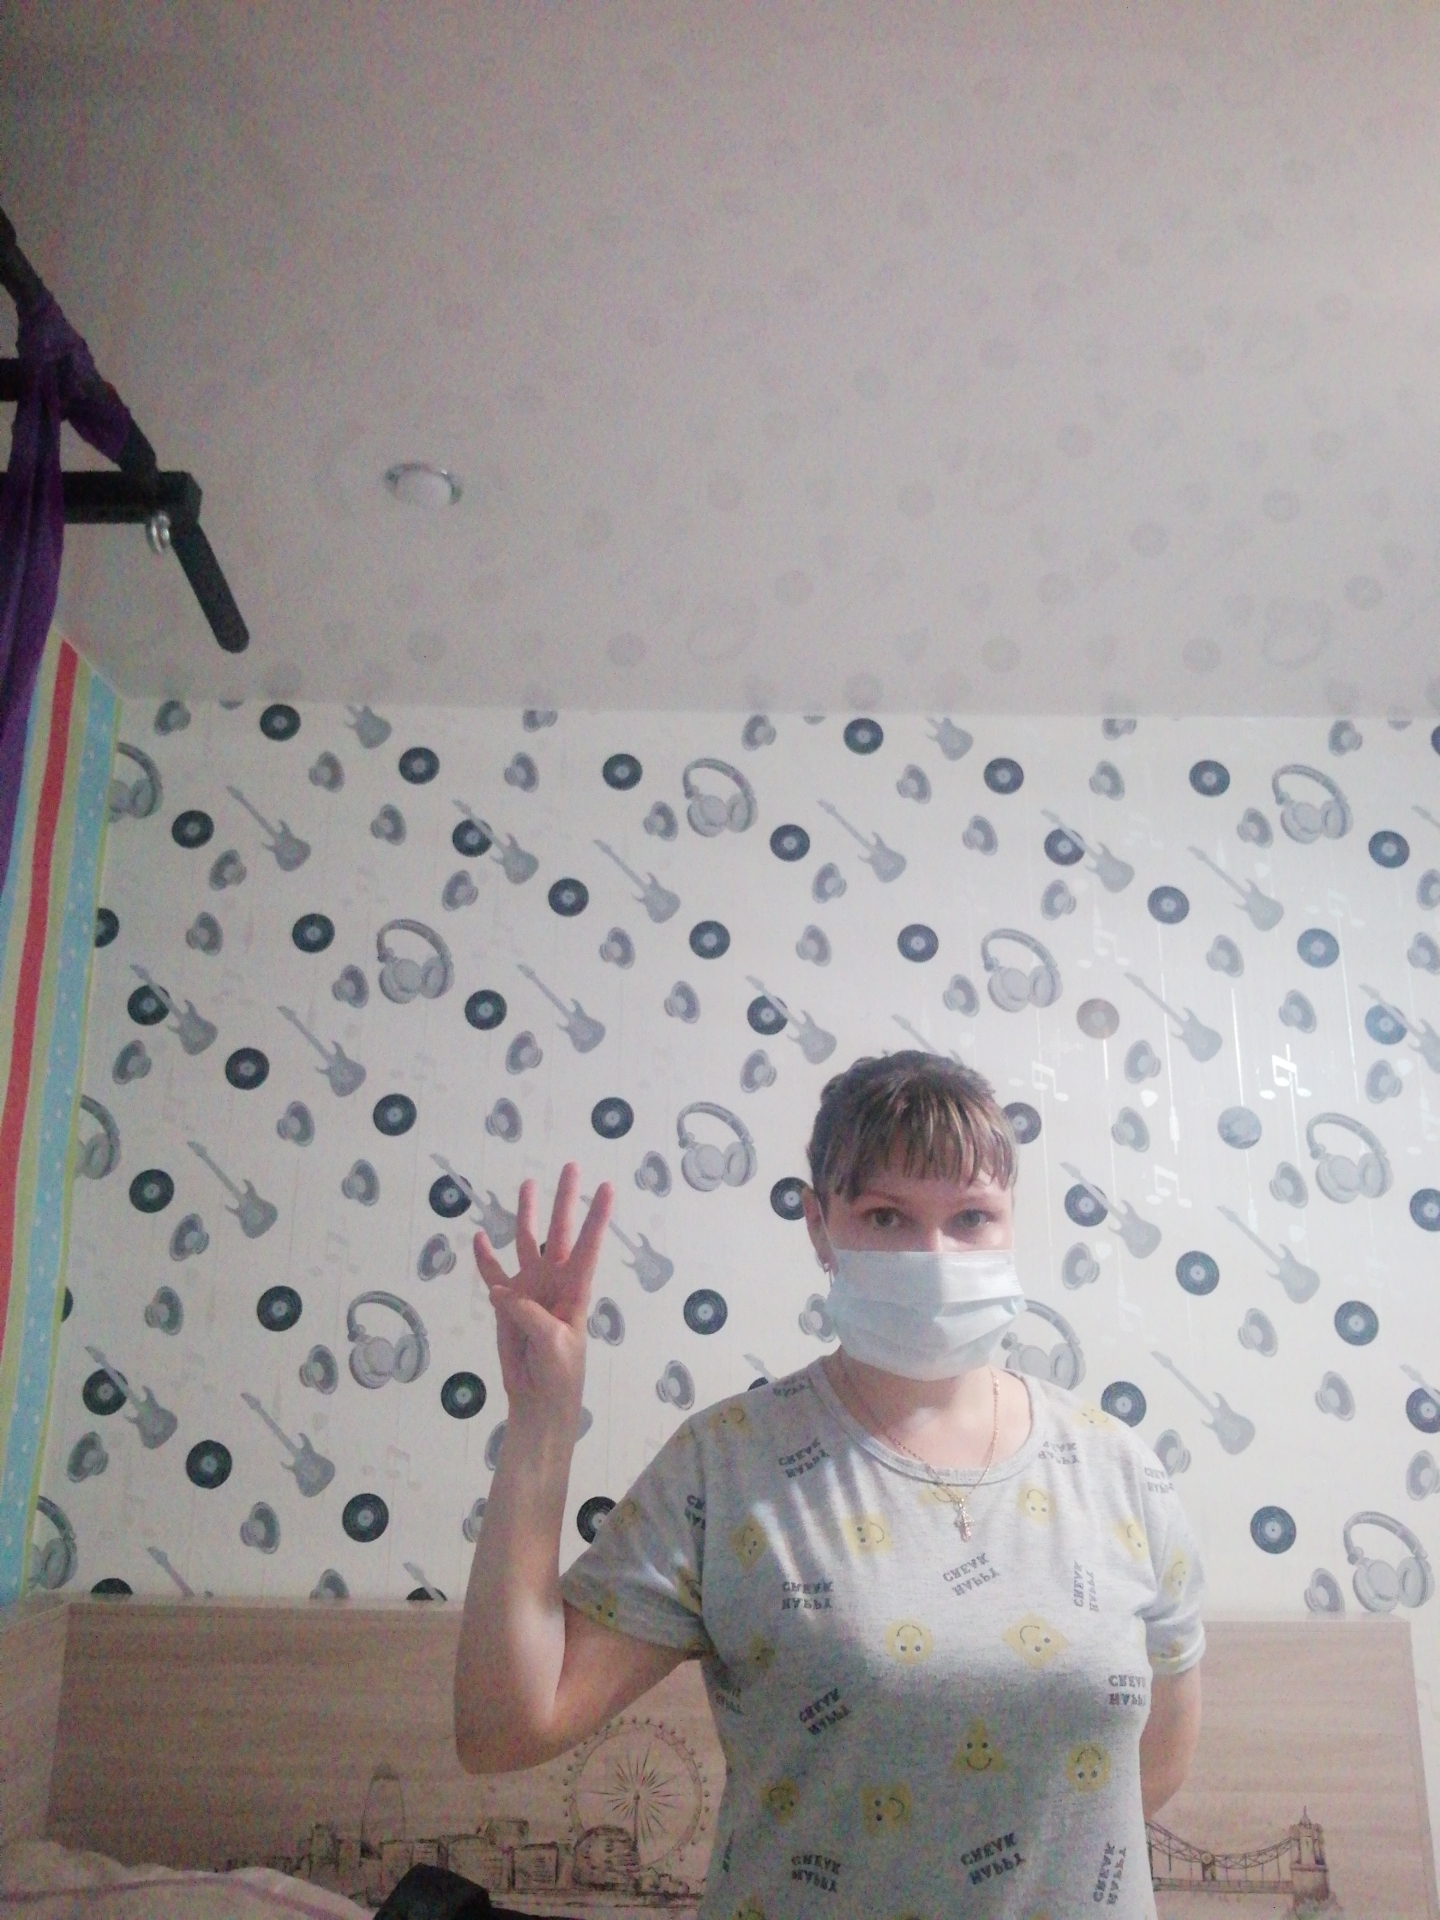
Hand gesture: four